Michael Oren

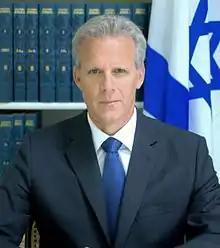
Oren in August 2010

Michael Bornstein Oren (born Michael Scott Bornstein; May 20, 1955) is an American-Israeli diplomat, writer, and politician. He is a former Israeli ambassador to the United States (2009–2013), former member of the Knesset for the Kulanu party and a former Deputy Minister in the Prime Minister's Office.